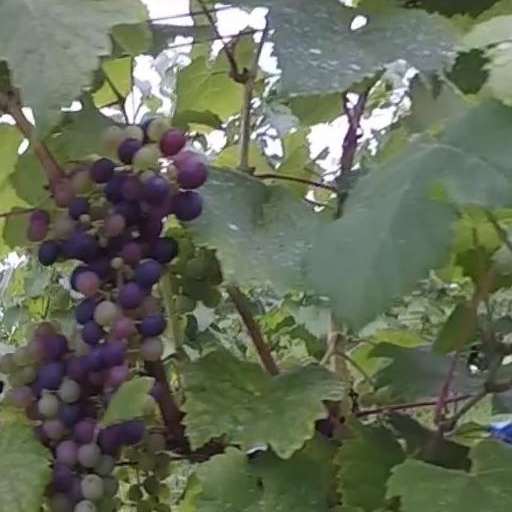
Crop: grape